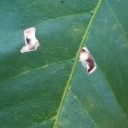
Label: Miner